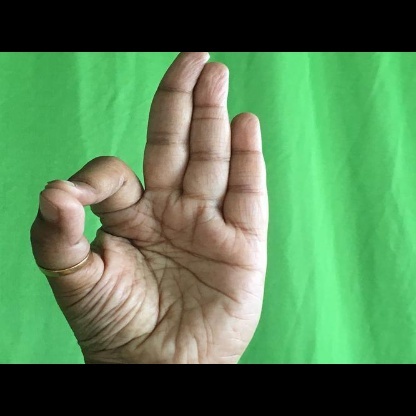
Mudra: Aralam